Hunter McGuire

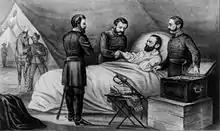
Stonewall Jackson's deathbed

In 1862, McGuire was promoted to the chief surgeon of Jackson's Corps, serving in the Army of Northern Virginia under its Medical Director, Lafayette Guild. While attached to Jackson's corps during the Second Bull Run Campaign, McGuire amputated Jackson's subordinate Richard Ewell's leg after Ewell was wounded at the Battle of Groveton. In May 1863, Jackson was gravely wounded by friendly fire while performing a reconnaissance during the Battle of Chancellorsville. The severity of the wounds required McGuire to amputate Jackson's left arm. Jackson died of pneumonia a few days later. His last words were recorded by McGuire as: "Let us cross over the river and rest beneath the shade of the trees". The death of Jackson affected McGuire greatly. He would always remember Jackson with the deepest reverence and served as a pallbearer in Stonewall's funeral.